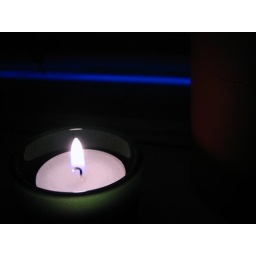
A candle standing in my windows with some pots around it